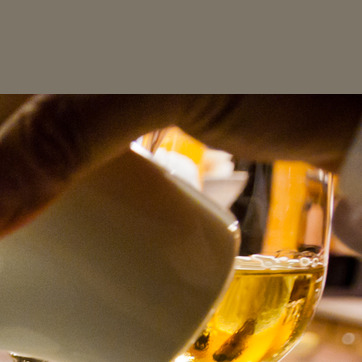
Material: ceramic